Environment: real
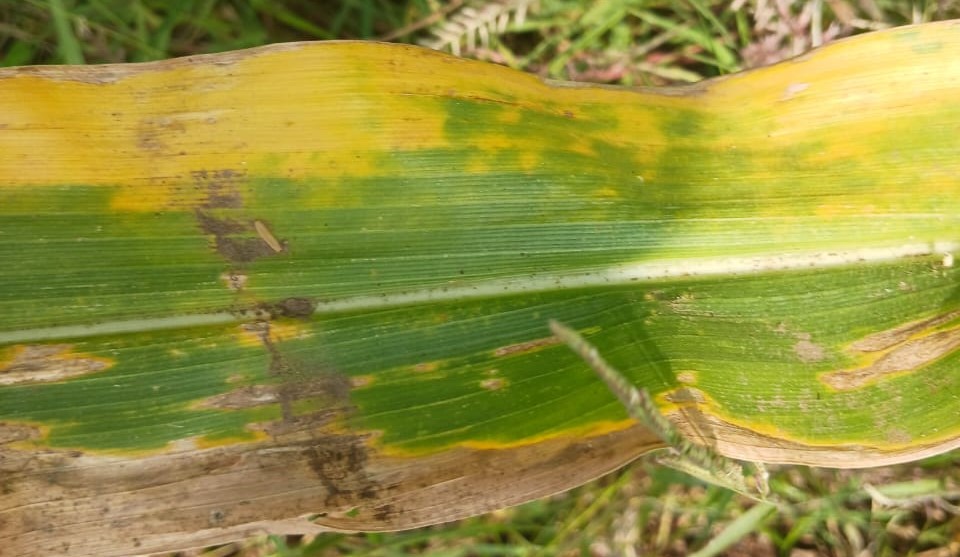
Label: potassium_deficiency